Billund railway line

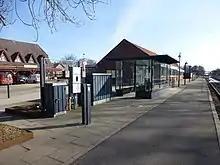
Jelling station, on the proposed Billund line

The Billund railway line was a planned railway line of 19 km to connect the existing Danish rail network at Jelling to Billund Airport and Billund itself to cater to the Legoland resort there.